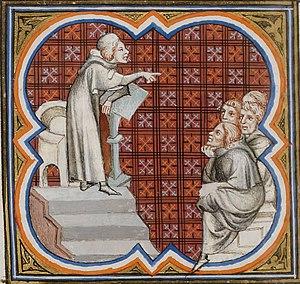
Amaury de Chartres et ses disciples. Enluminure des Grandes Chroniques de France, XIVe siècle. Paris, Bibliothèque nationale de France, Département des manuscrits, Français 2813, folio 248 verso.